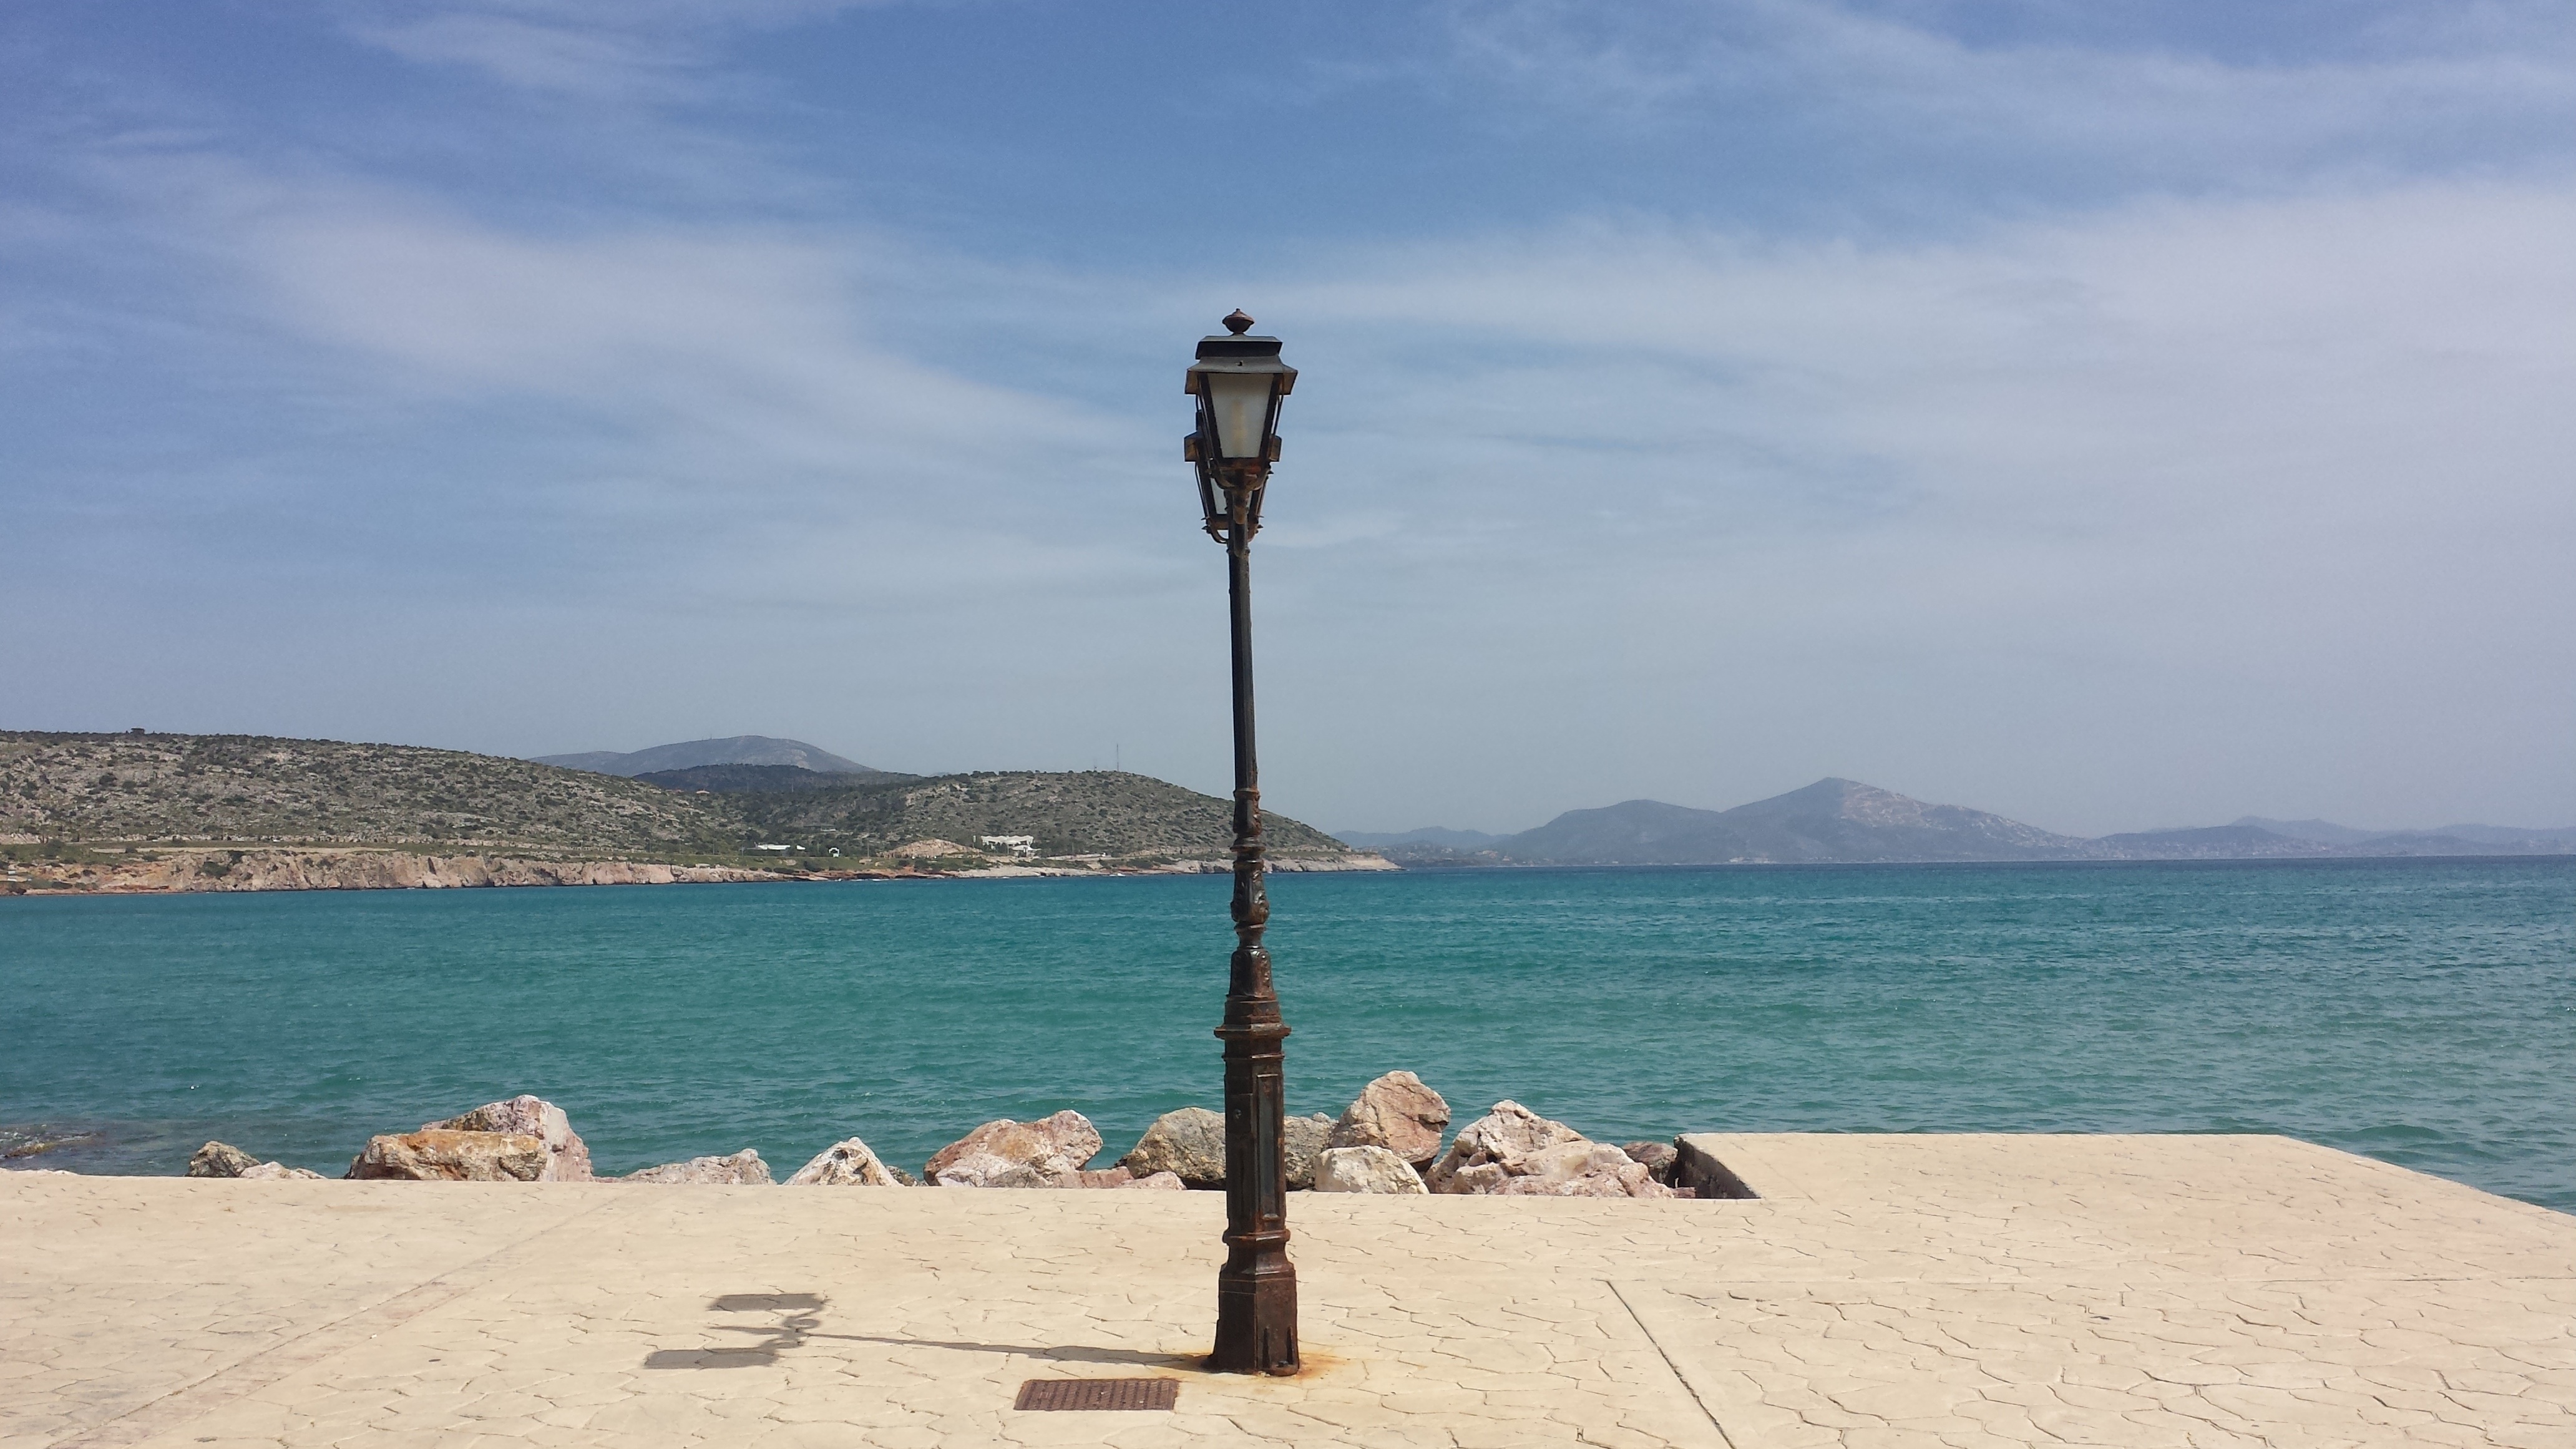
beach, sea, coast, shore, summer, vacation, walk, europe, lantern, mediterranean, tower, bay, body of water, greece, cape